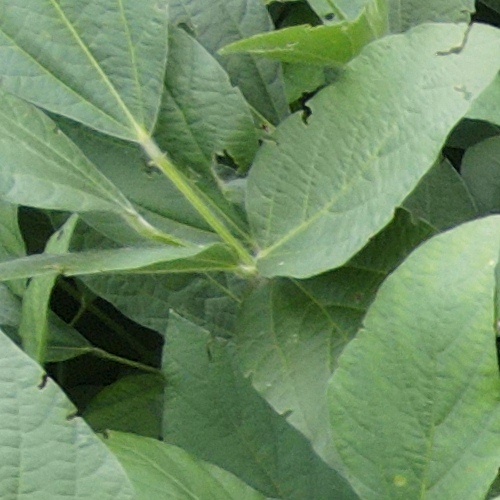
Label: Caterpillar